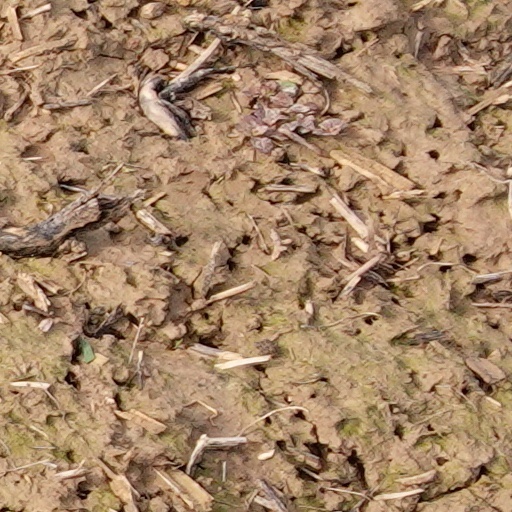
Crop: wheat